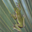
Label: frog